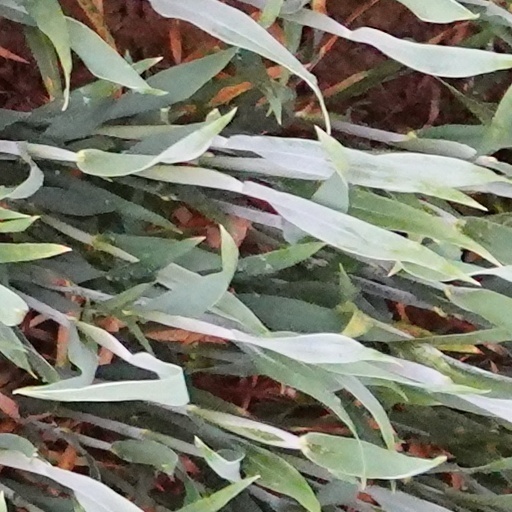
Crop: wheat